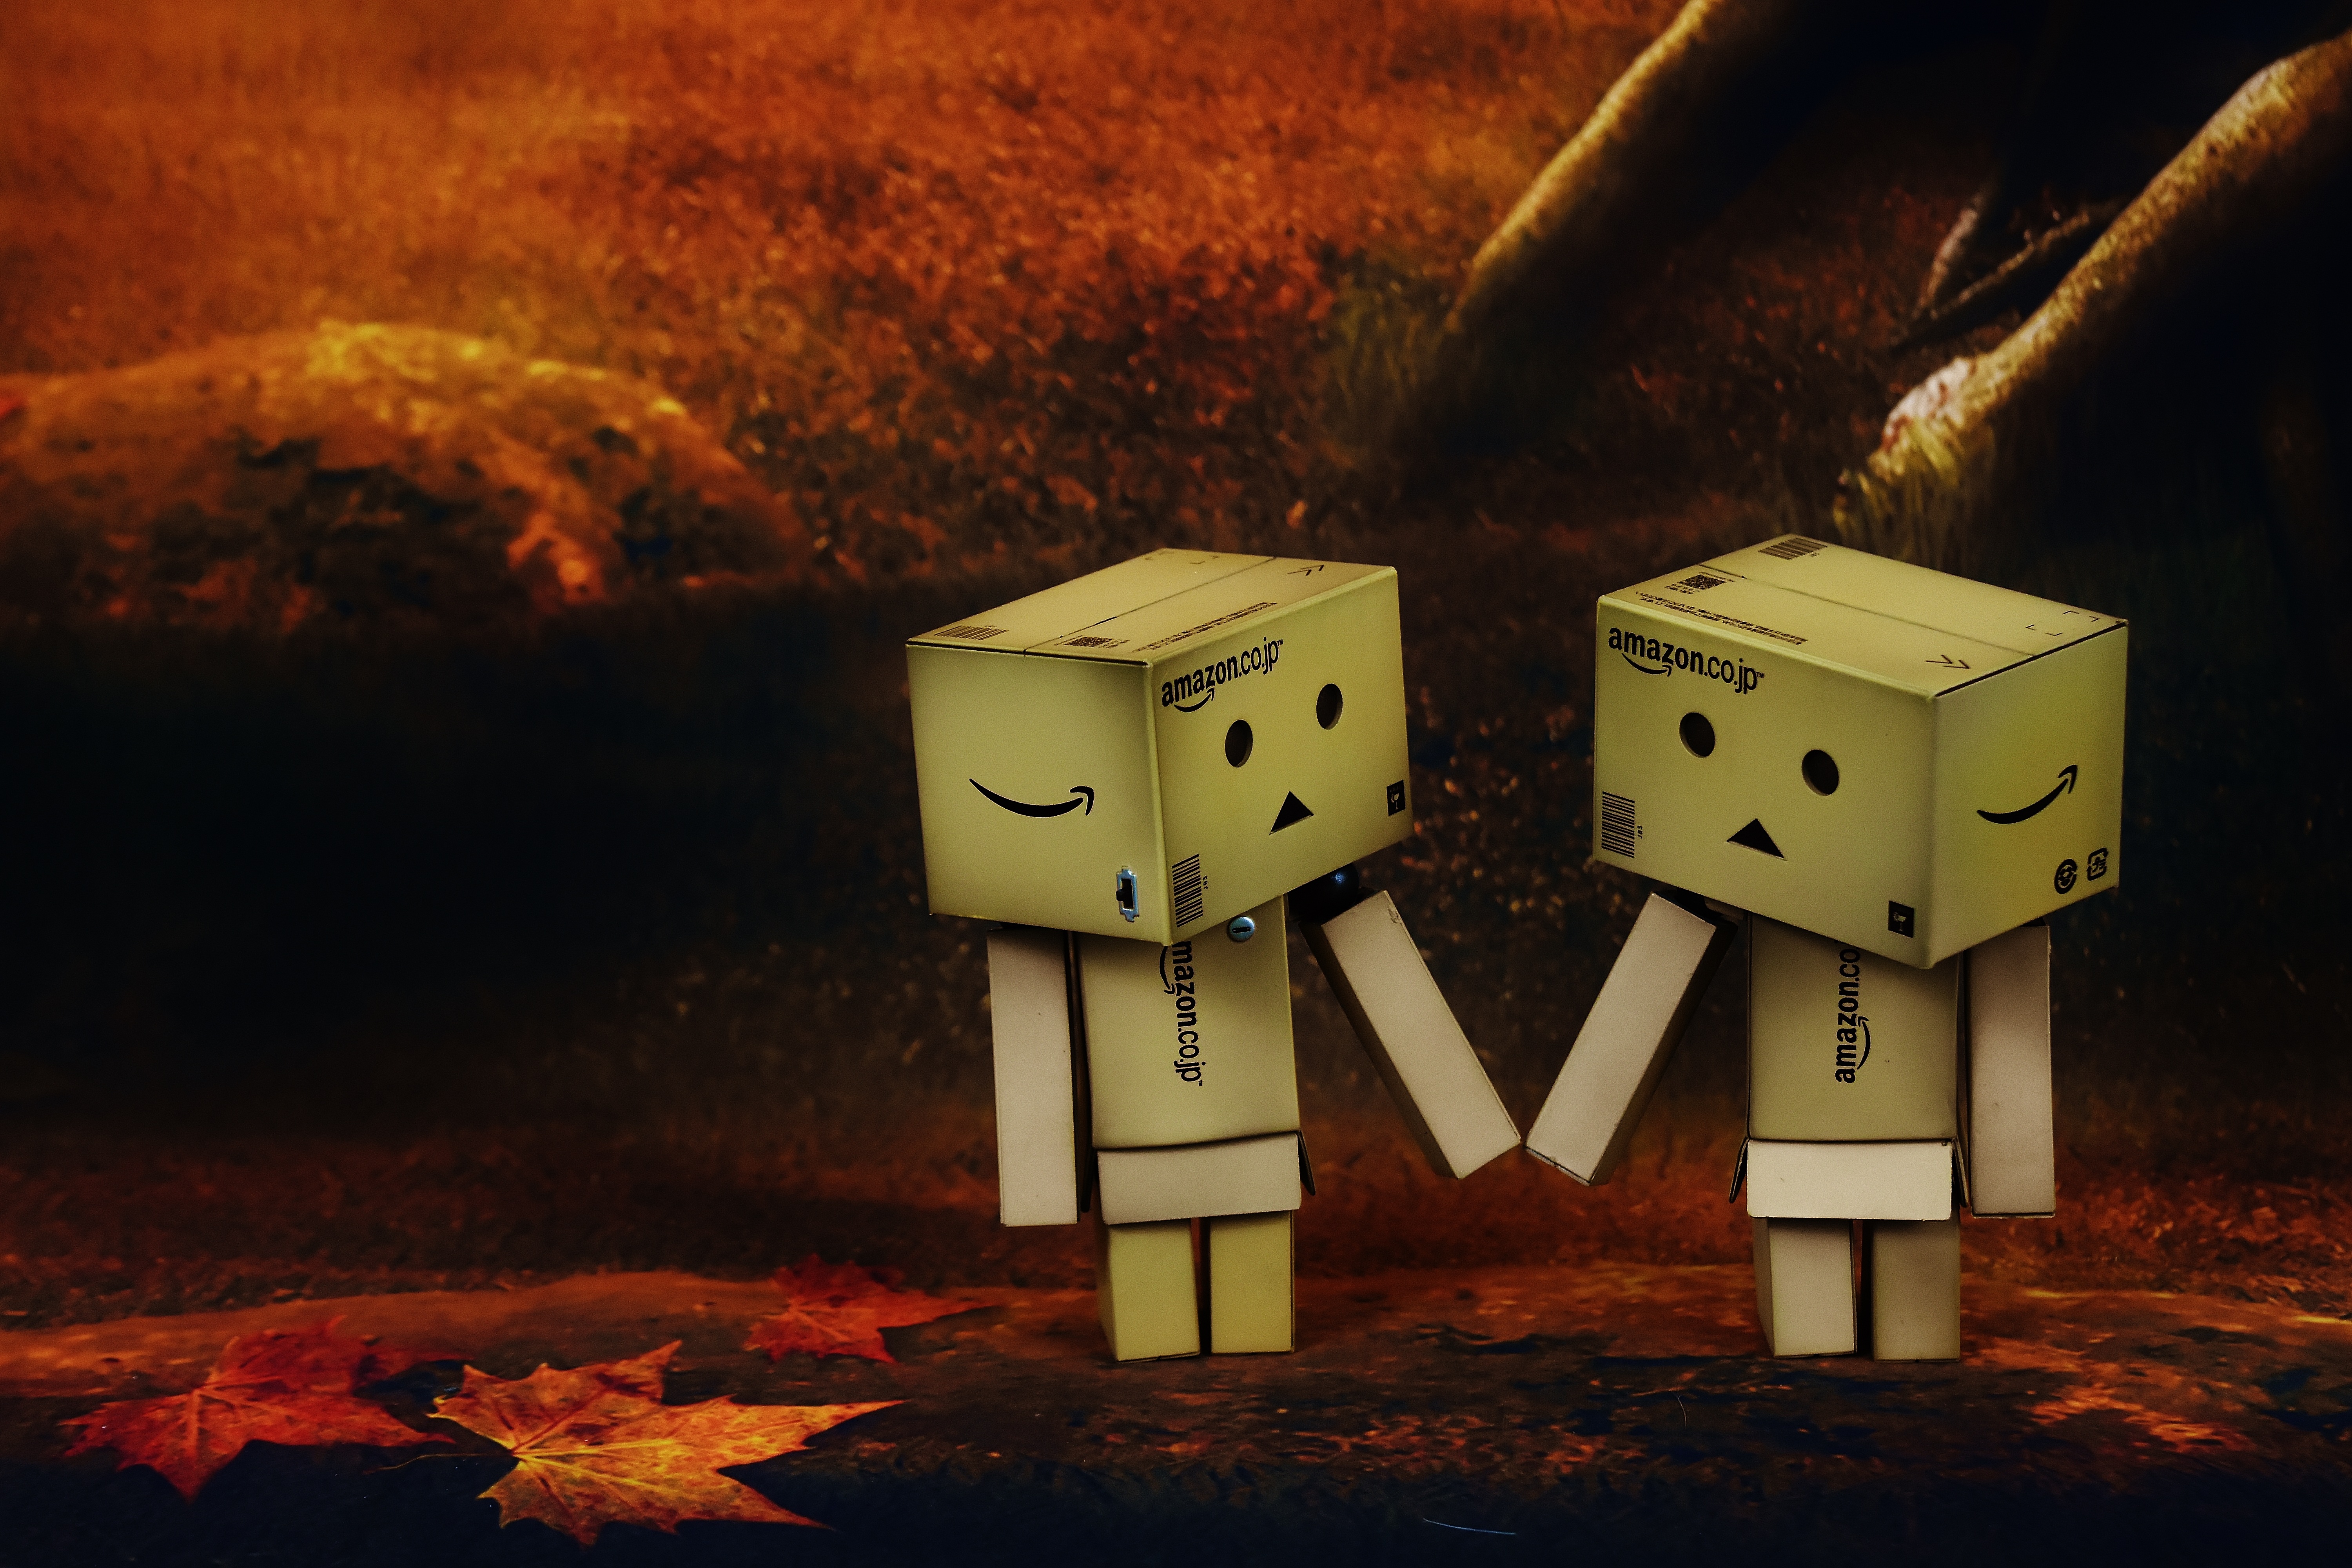
light, night, number, cute, love, red, color, romance, romantic, darkness, funny, connectedness, danbo, screenshot, hold hands, computer wallpaper